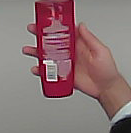
Product: loreal_shampoo